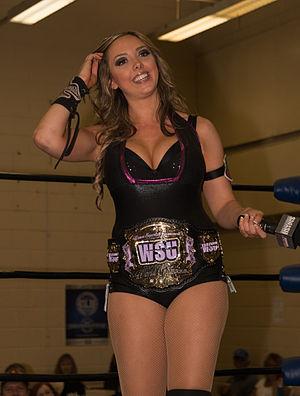
Laura Dennis est une catcheuse canadienne plus connue sous le nom de ring de Cherry Bomb. Elle signe un contrat avec la Total Nonstop Action Wrestling où elle prend Allie comme nom de ring. Dans cette fédération, elle devient championne féminine des Knockouts de la TNA.
Le WSU World Championship est un championnat de catch de la Women Superstars Uncensored. Il désigne la catcheuse vedette de cette fédération. Ce titre est créé le 14 juillet où la WSU organise un tournoi pour désigner la première championne. Alicia en sort vainqueur et depuis huit autres catcheuses ont détenu ce titre qui a connu 12 règnes et a été vacant une fois.